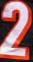
Number: 2